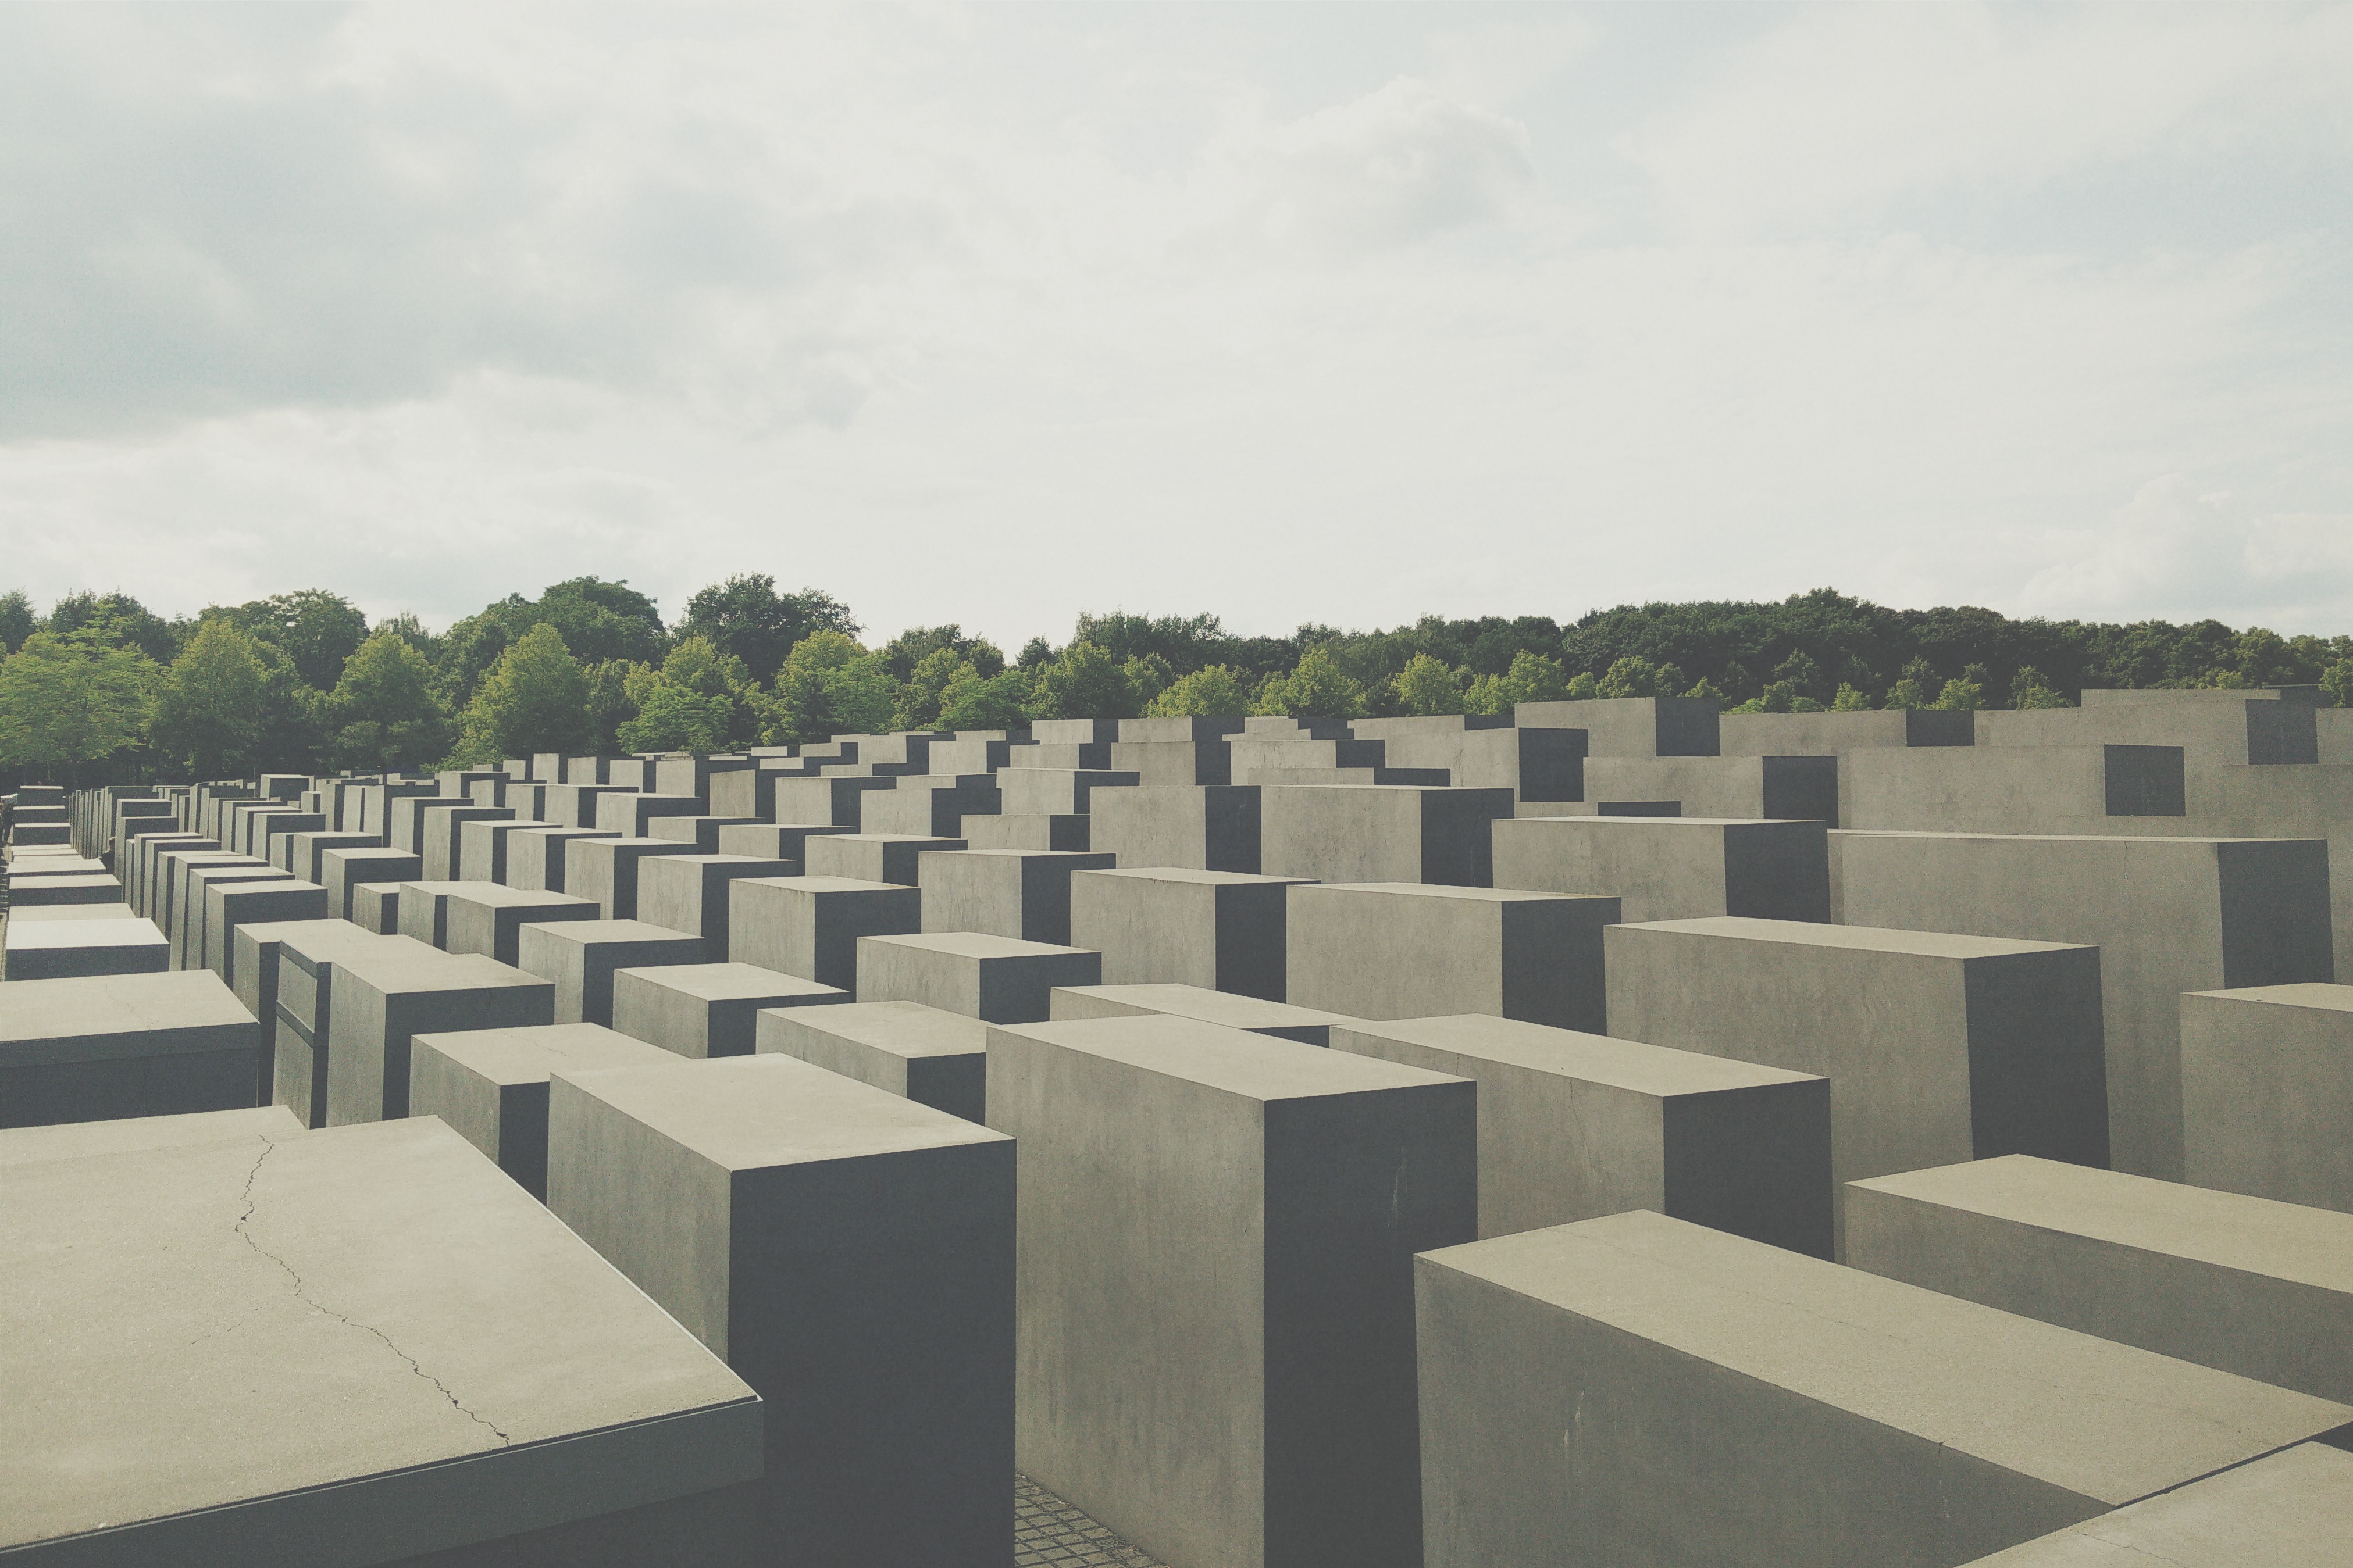
architecture, monument, memorial, shape